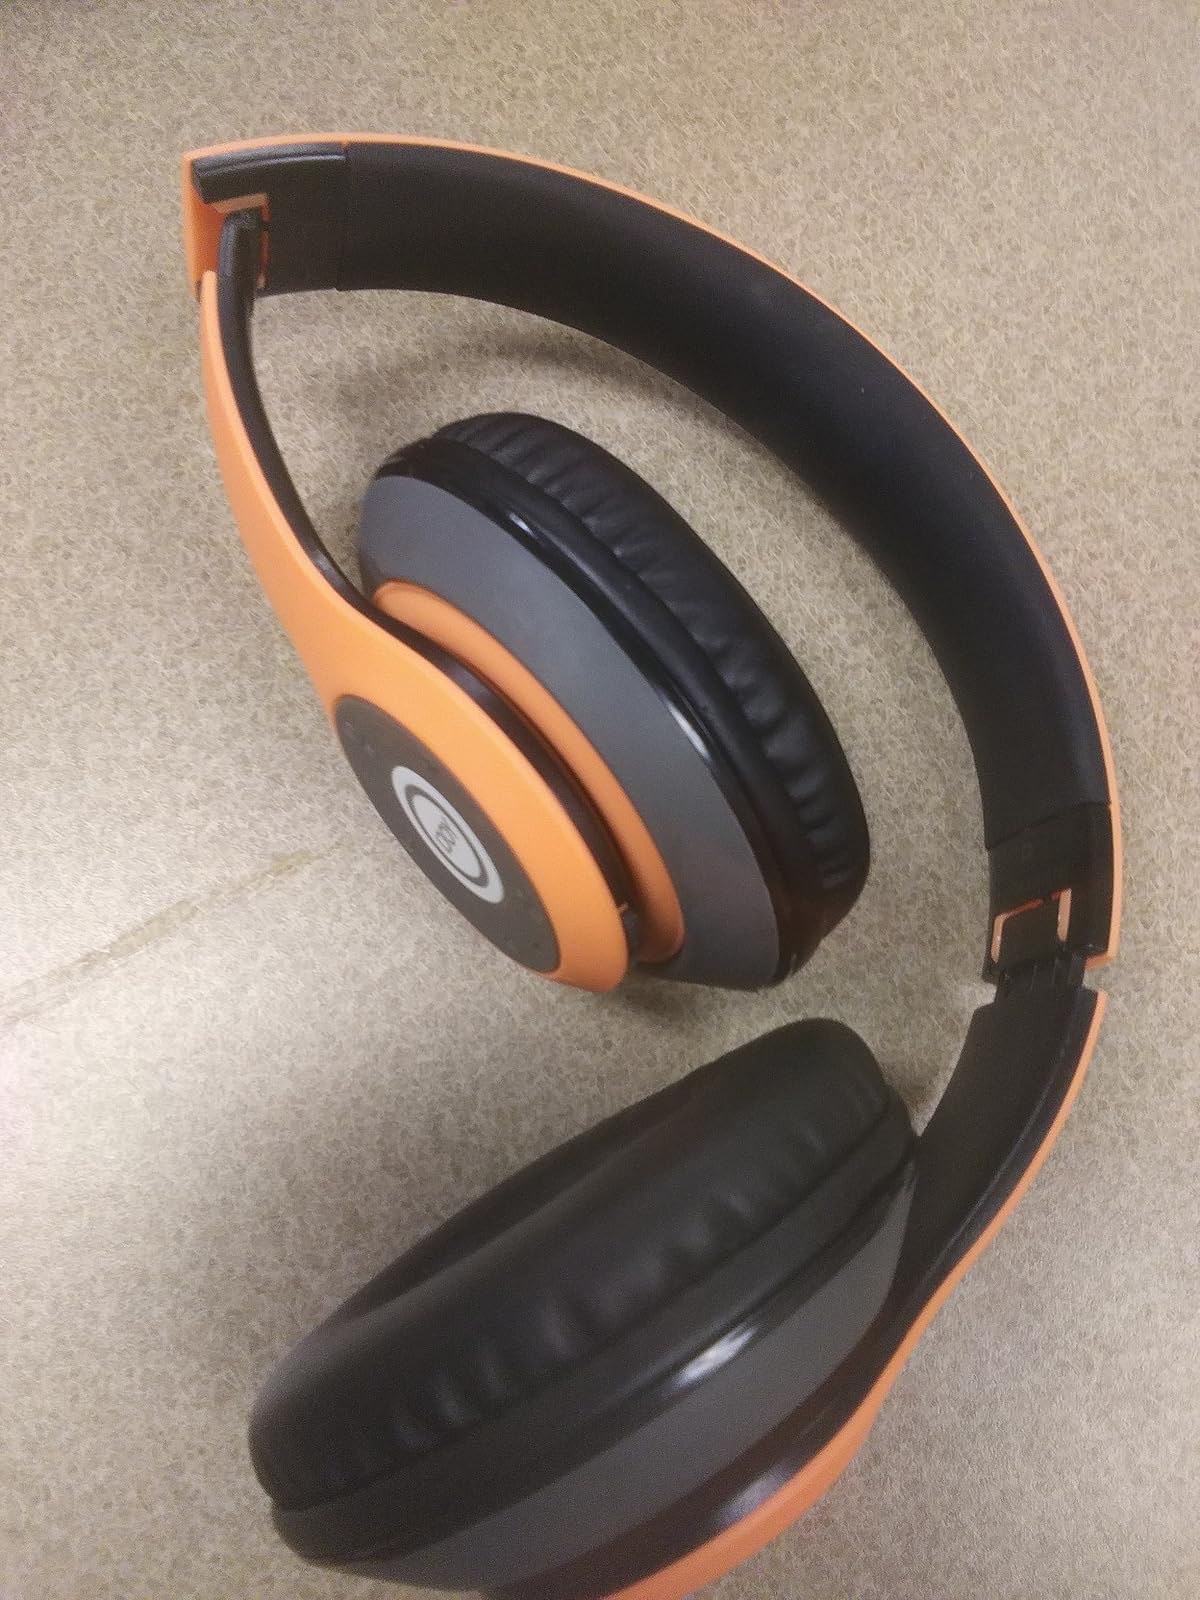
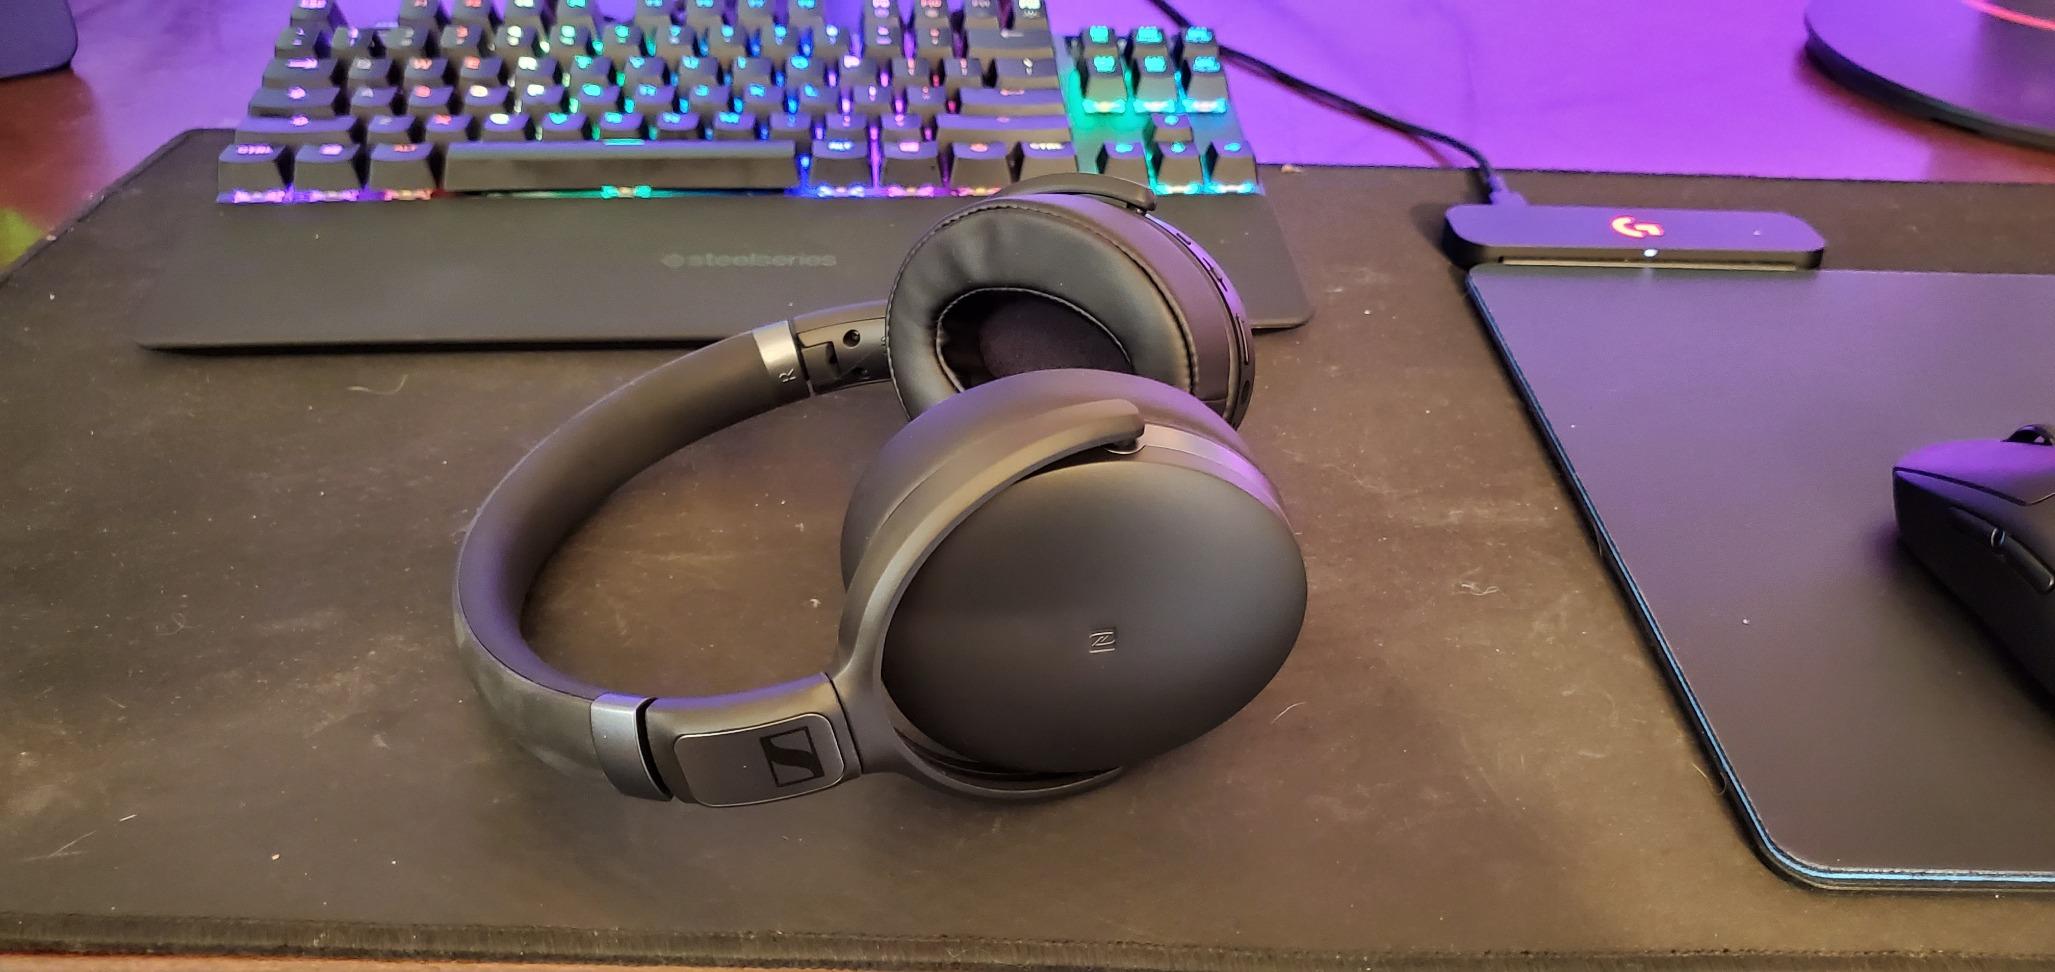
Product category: headphones
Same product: no